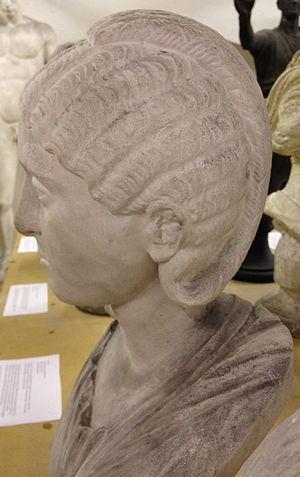
La tabletterie est le nom moderne donné à l'art de façonner des objets en os. Ceux-ci sont pour la plupart destinés à la vie quotidienne : aiguilles, épingles, peignes, dés, jetons de jeux, etc. C'est à l'époque romaine et gallo-romaine que la tabletterie connaît un développement particulier favorisé par l'expansion des villes. À l'Antiquité tardive, la tabletterie fournit même des modèles particuliers qui les rendent caractéristiques. L'artisanat de l'os existe depuis la préhistoire et se poursuit jusqu'au XIXᵉ siècle. Au cours du temps, les techniques ont évolué et les matières premières se sont diversifiées du bois de cerf à la nacre.